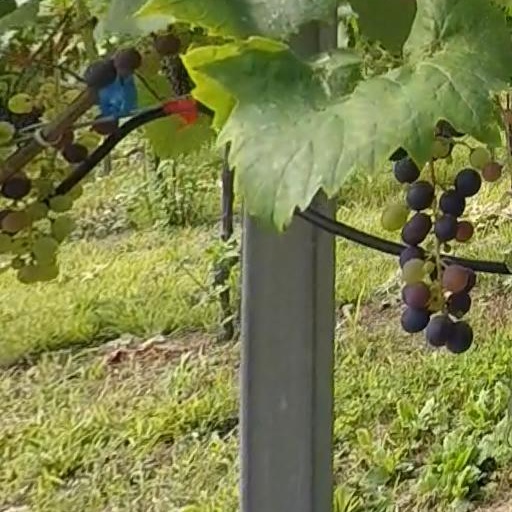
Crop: grape